Melaleuca glena

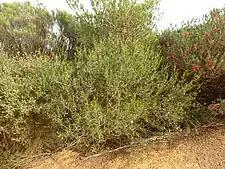
Habit at the type location in the Mount Burdett Nature Reserve

"Melaleuca glena" was first formally described in 1999 by Lyndley Craven in "Australian Systematic Botany" from a specimen collected near Scaddan. The specific epithet ("glena") is from the Ancient Greek "glenos" meaning “a thing to stare at" or "a thing to wonder at” referring to the lateral flower heads of this species.